November (2023 film)

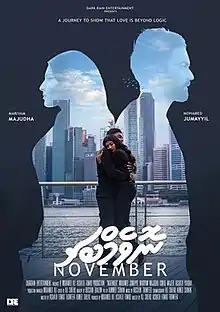
Official film poster

November is a 2023 Maldivian film directed by Ali Shifau. Produced by Mohamed Ali under Dark Rain Entertainment, the film stars Mohamed Jumayyil and Mariyam Majudha in pivotal roles. The film was released on 4 December 2023. The film marks the first Maldivian film to be featured on the inflight entertainment list of an international airline.